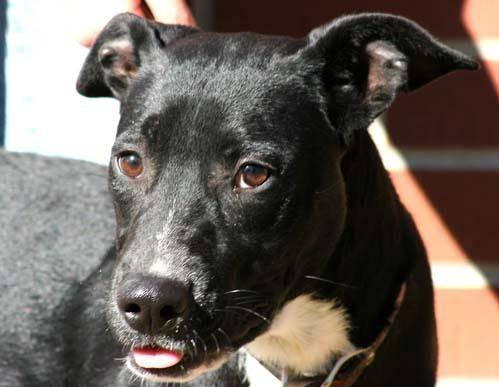
dog